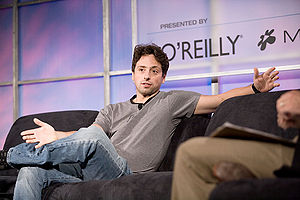
Google / Historie
Sergej Brin er den ene af Googles grundlæggere.
"Google Inc. er en amerikansk software- og It-virksomhed. Virksomheden er især kendt for sin søgemaskine på internettet ""Google"". Søgemaskinen er i dag den største søgemaskine på internettet.